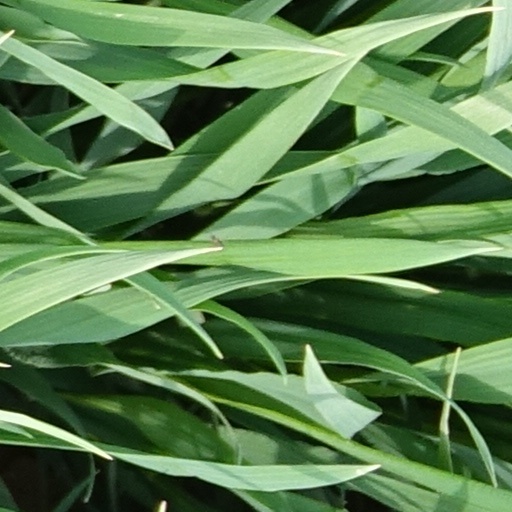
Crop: wheat